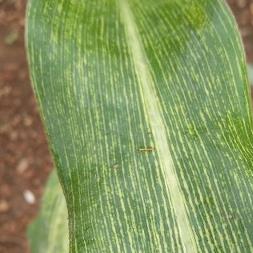
Crop: Maize
Condition: stripe-d